Horse Show Fountain

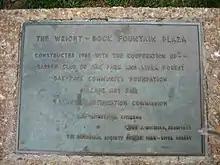
This plaque commemorates the reconstruction of the fountain in 1969.

The Wright-Bock Fountain was originally built by the Oak Park Horse Show Association in 1909 and located on the curb of Lake Street, 100 feet (30.48 m) from its present location. The fountain was built to serve not only people but horses and dogs as well. The fountain's design is generally believed to be a product of sculptor Richard Bock but the actual attribution is a bit fuzzy. Donald P. Hallmark, a Bock historian, stated the fountain was designed by Bock between 1907 and 1908 but with the help of famous architect Frank Lloyd Wright. Bock did much of Wright's architectural sculpture and worked, for a time, in Wright's studio in Oak Park as well. It was Bock himself who suggested that it was Wright who pushed for the central opening in the fountain, and thus he "began to lay claim to the whole project." The Frank Lloyd Wright Foundation claims the work as a Wright design from 1903. The Frank Lloyd Wright Trust lists Wright as the architect and Bock as the sculptor.